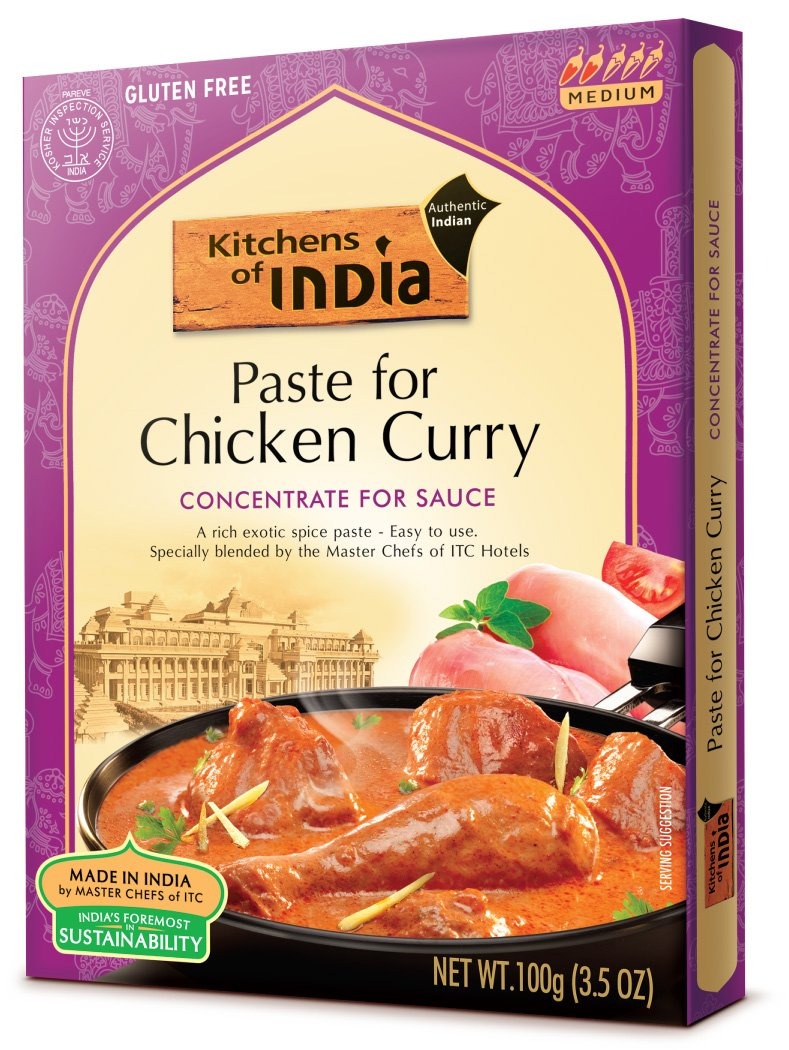
Item Name: Kitchens Of India Curry Paste For Chicken Curry, 3.5 Ounce
Bullet Point: Thick tomato-onion gravy^The choicest spices in just the right measure^The convenient way to sample the delicacies of India at home^Made in India
Value: 3.5
Unit: ounce

Price: 6.55